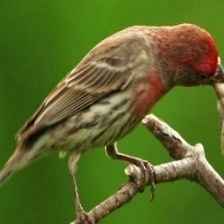
Species: HOUSE FINCH
Scientific name: HAEMORHOUS MEXICANUS
ImageNet parent category: house_finch